Sound amplification by stimulated emission of radiation

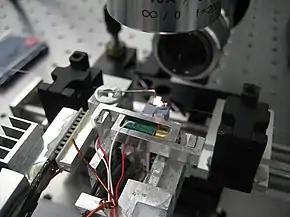
A phonon laser device

Sound amplification by stimulated emission of radiation (SASER) refers to a device that emits acoustic radiation. It focuses sound waves in a way that they can serve as accurate and high-speed carriers of information in many kinds of applications—similar to uses of laser light.